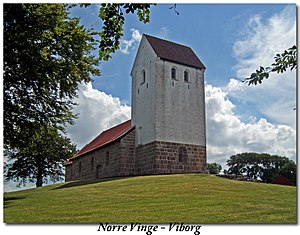
Vinge (Nørre Vinge Sogn)
Nørre Vinge kirke  i Vinge
fra nordvest
Vinge er en lille landsby ved Hobro Landvej ved omkring midten af Tjele Langsø.